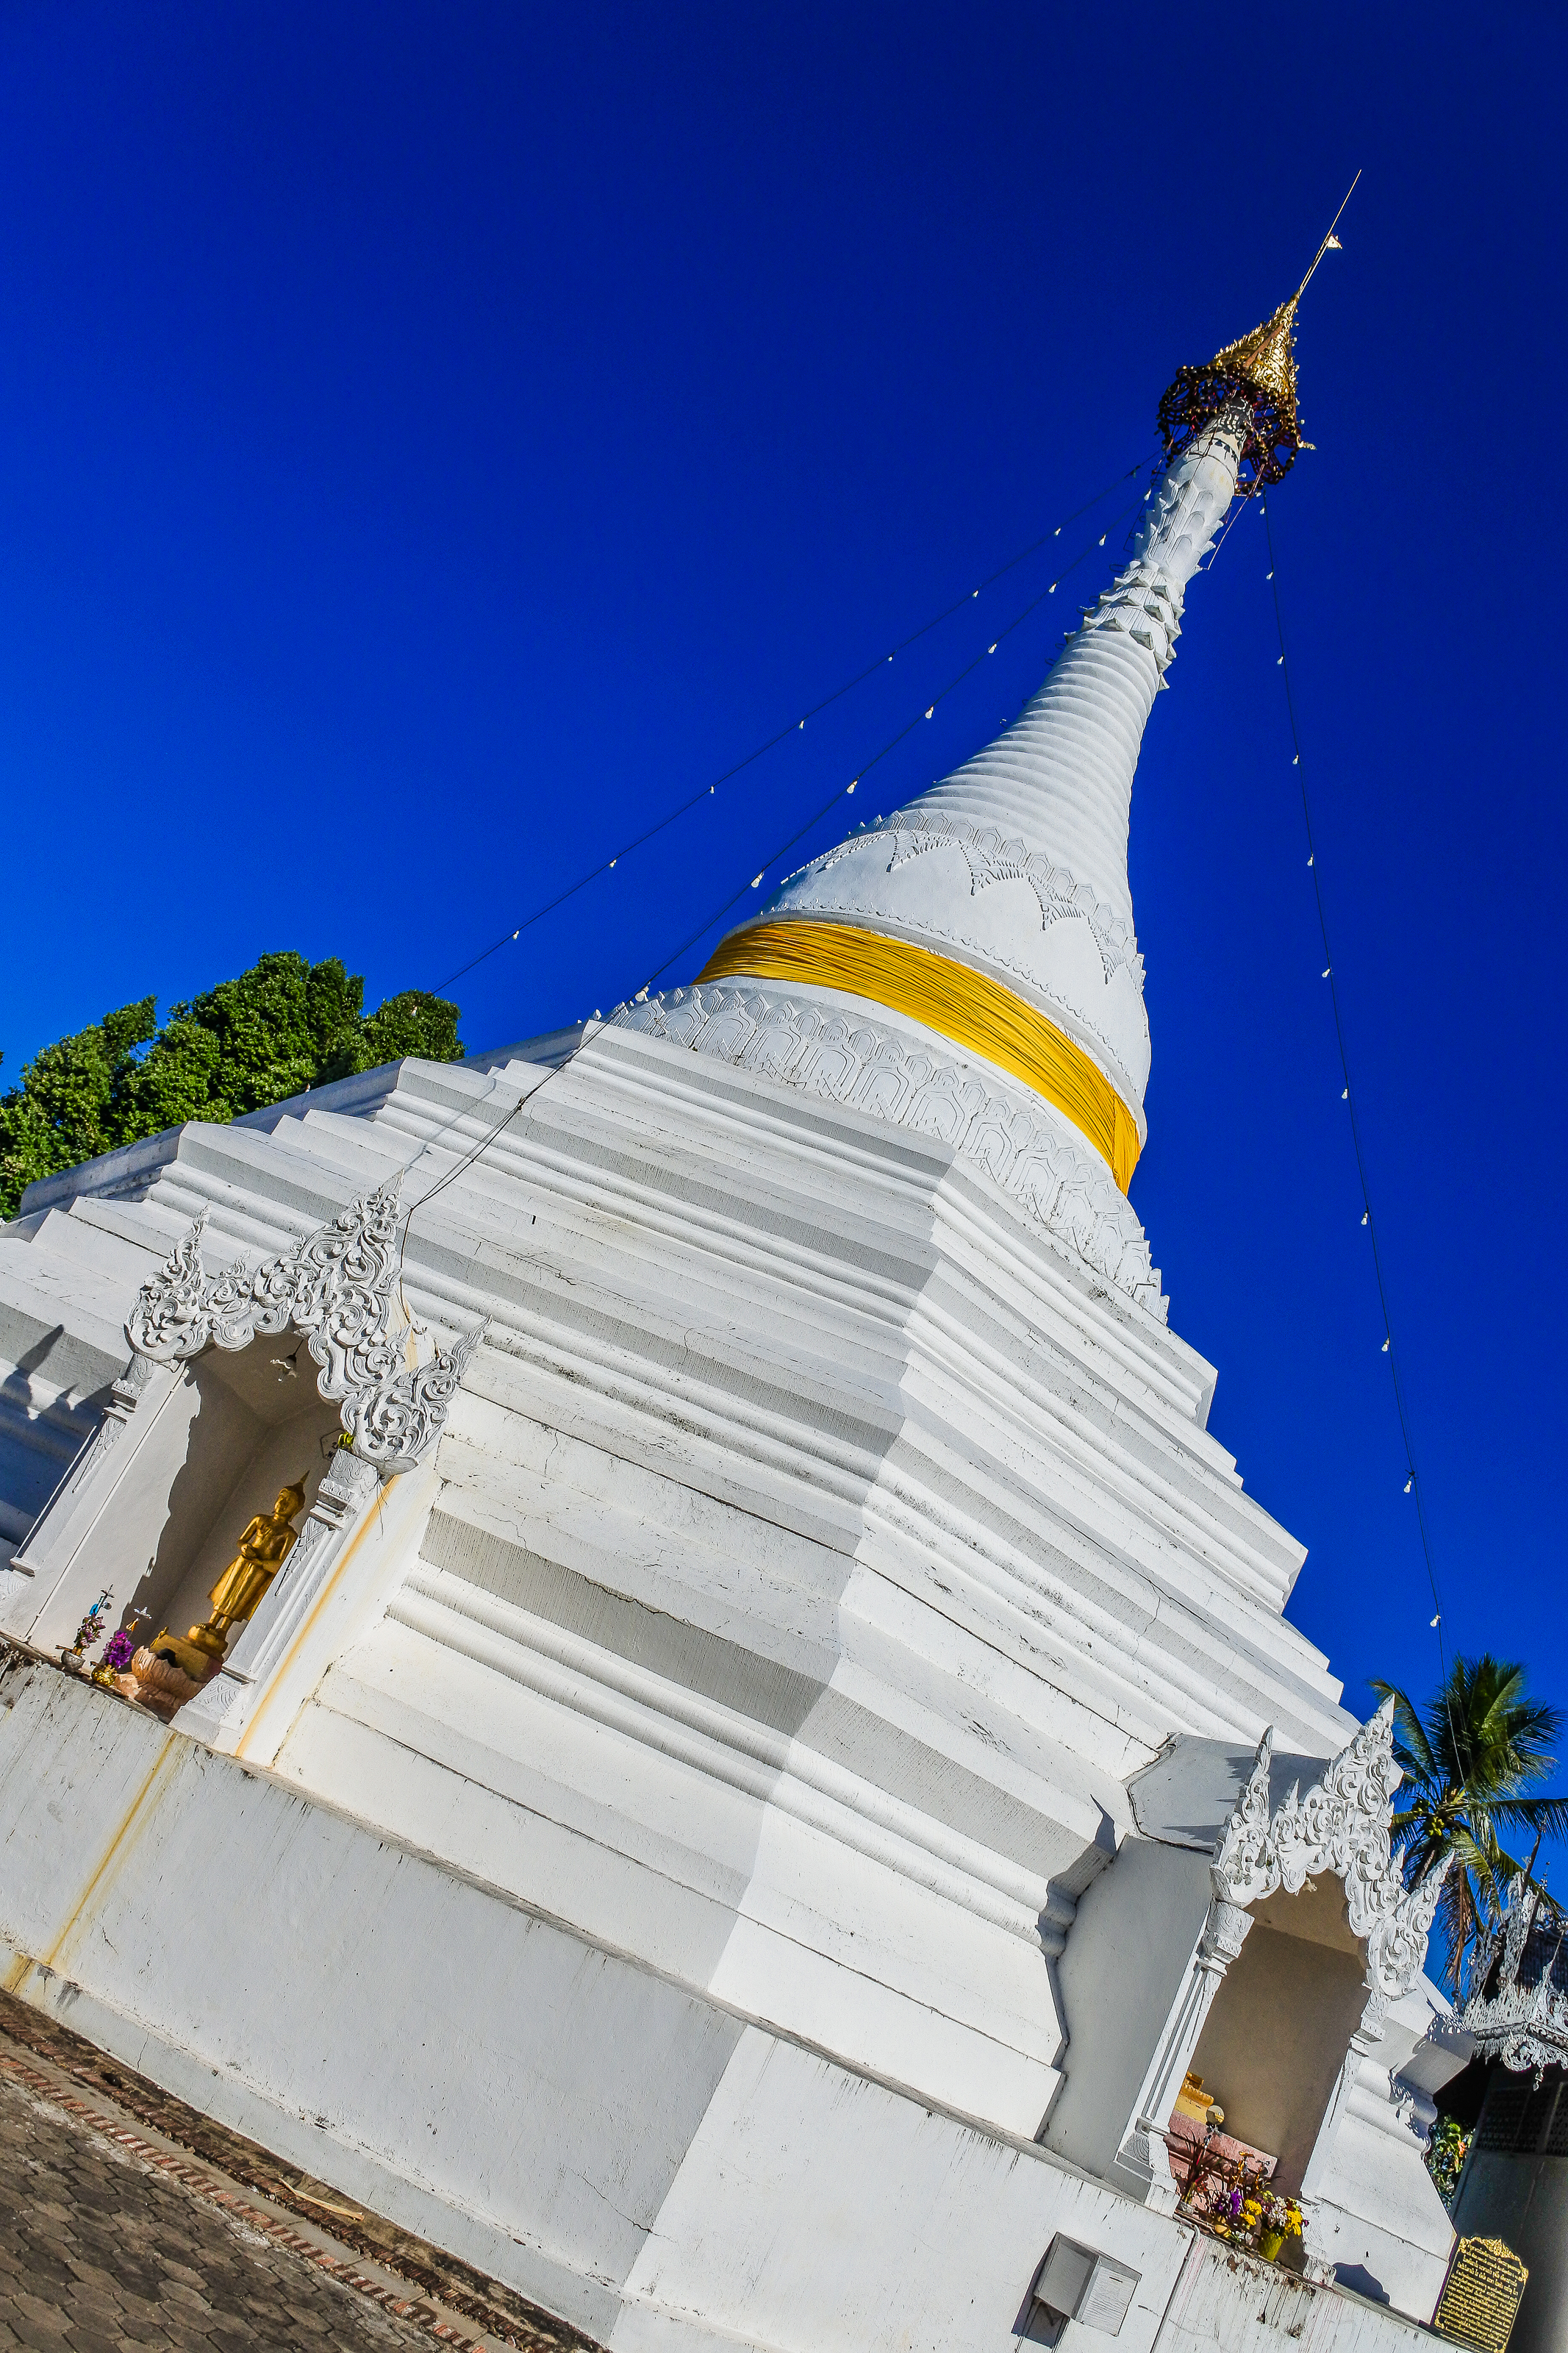
dusk, prang, tourism, skyline, holiday, twilight, chaing, mai, thailand, landmark, architecture, phraya, famous, asia, destinations, night, bangkok, thai, wat, buddhism, stupa, religion, culture, vacations, sunset, travel, southeast, blue, sky, place of worship, building, steeple, world, vacation, cloud, church, tower, spire, monument